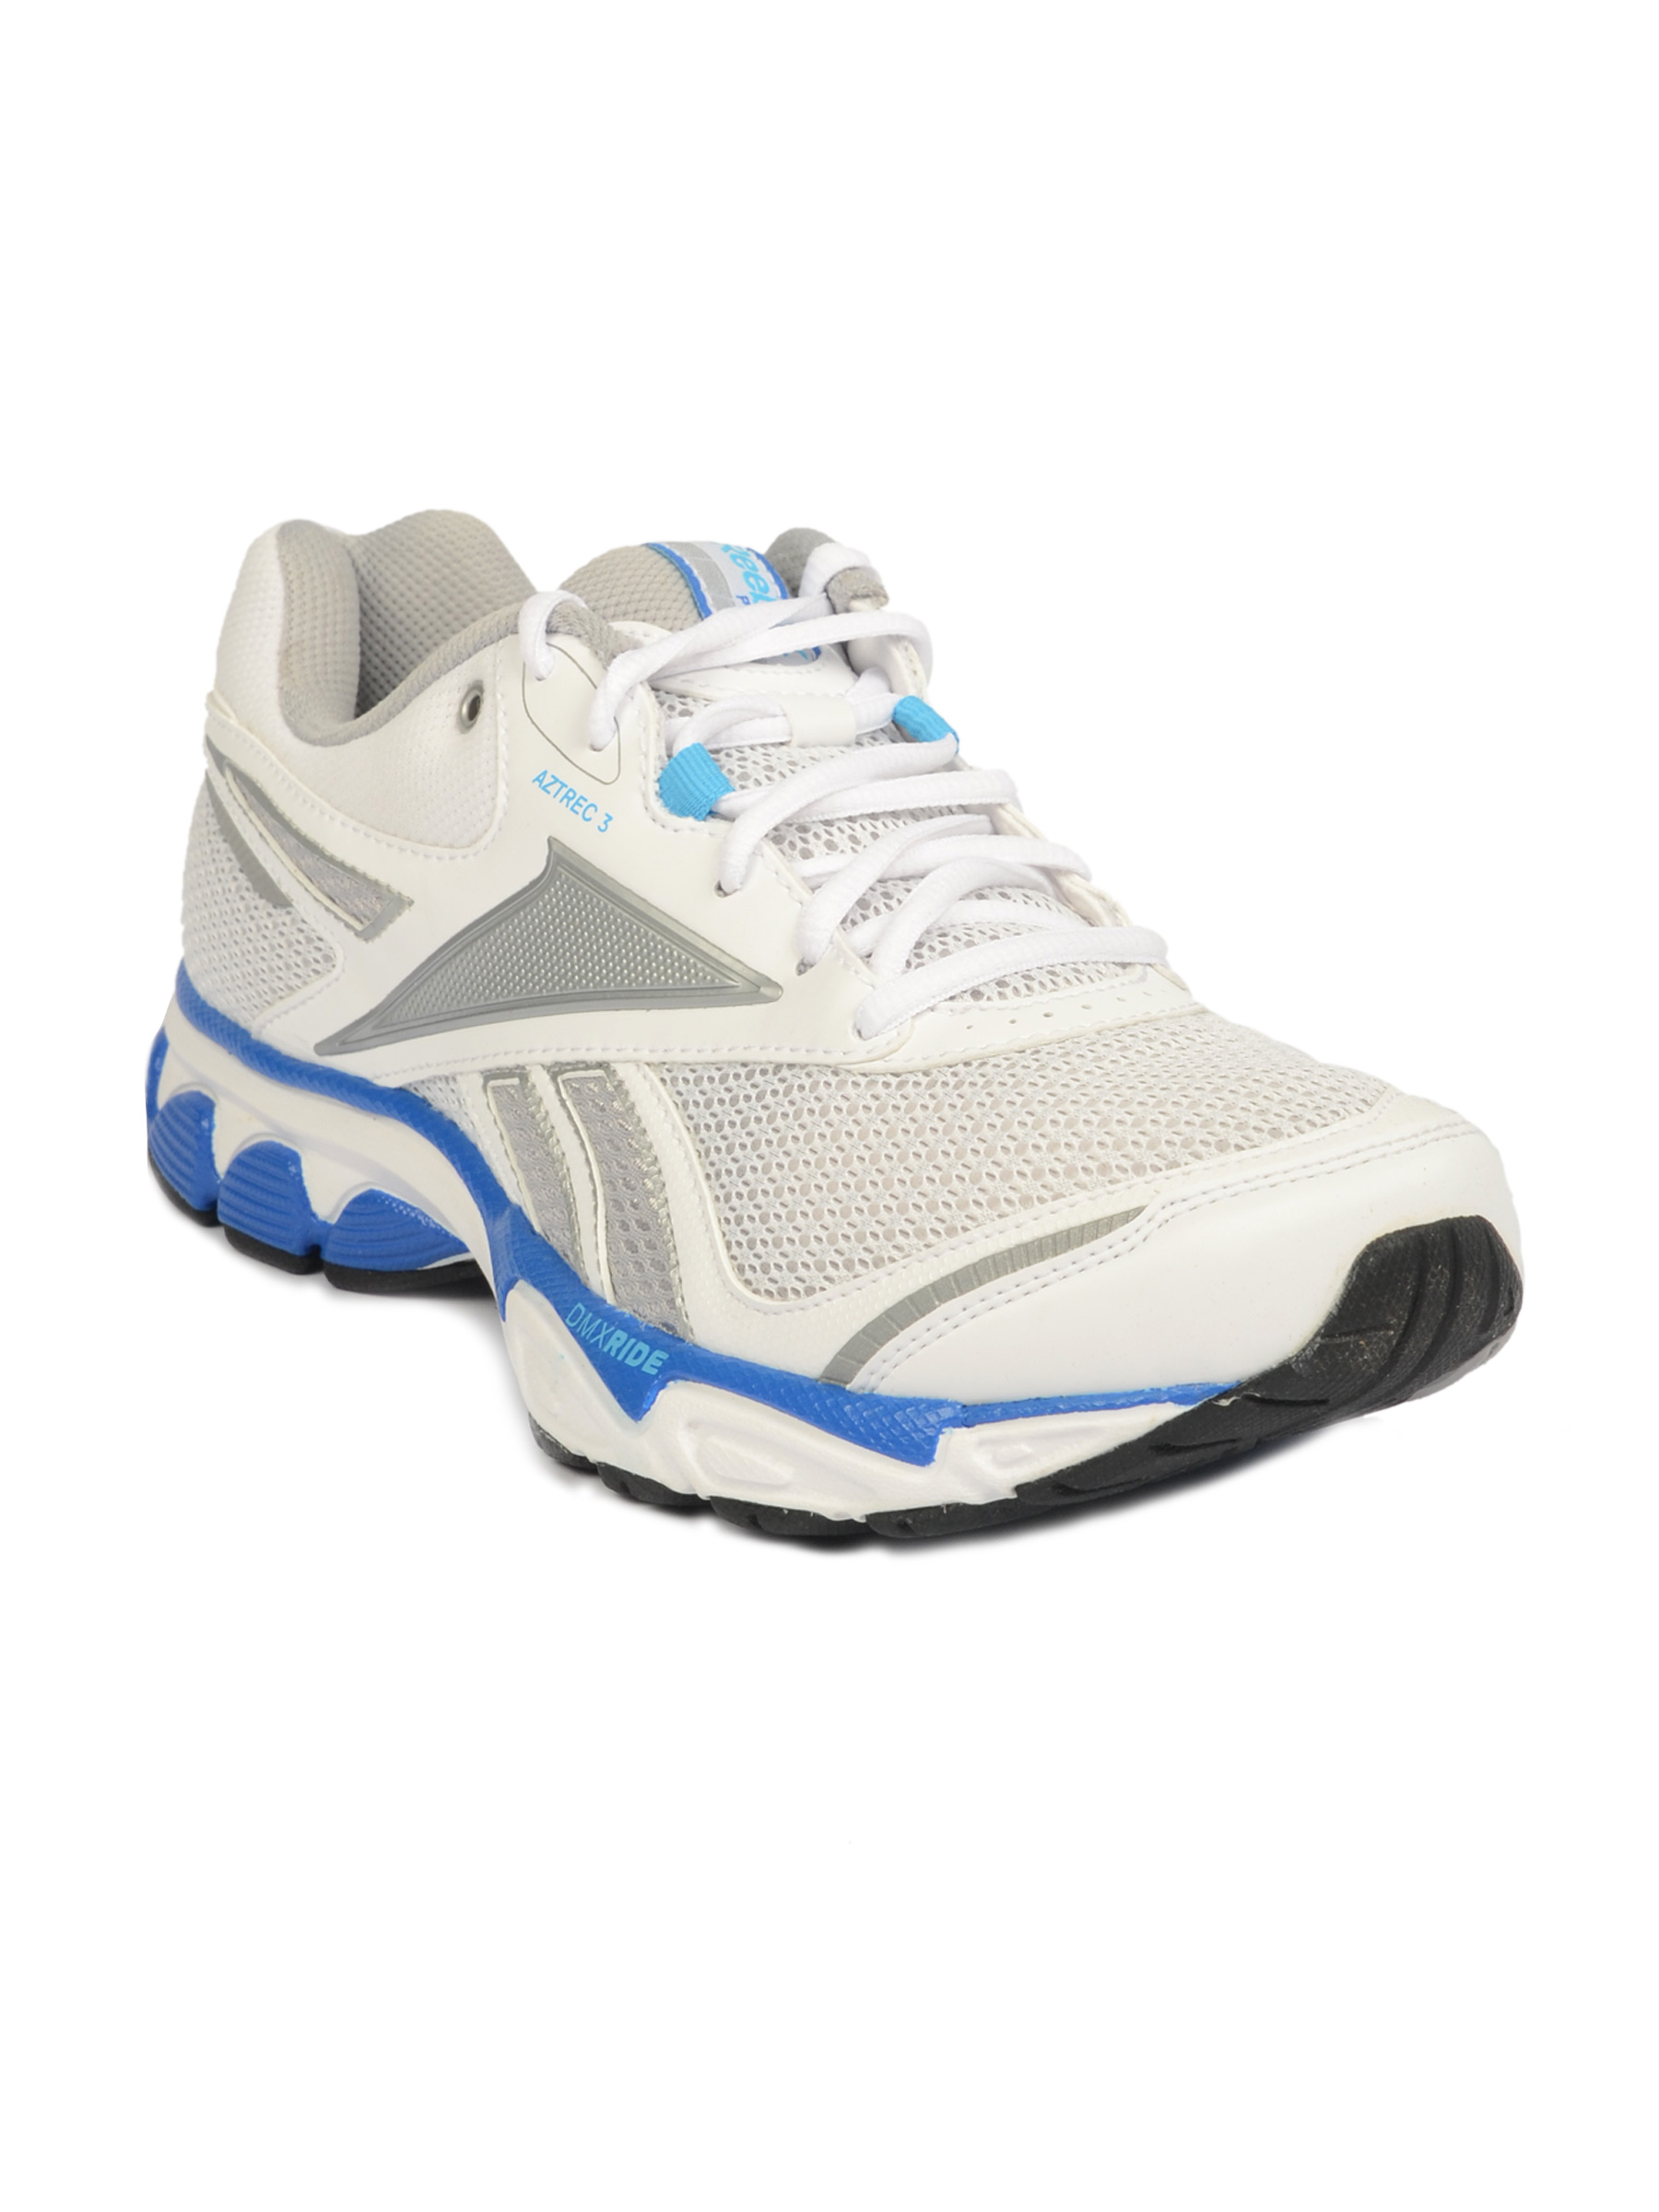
Reebok Men's Premier Aztrec 3 White Shoe
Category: Footwear / Shoes / Sports Shoes
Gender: Men
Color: White
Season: Fall 2011
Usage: Sports